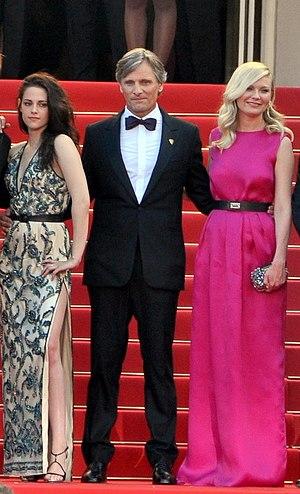
Sur la route est un road movie franco-américano-canado-brésilien réalisé par Walter Salles, adapté du roman du même nom de Jack Kerouac, sorti en 2012.